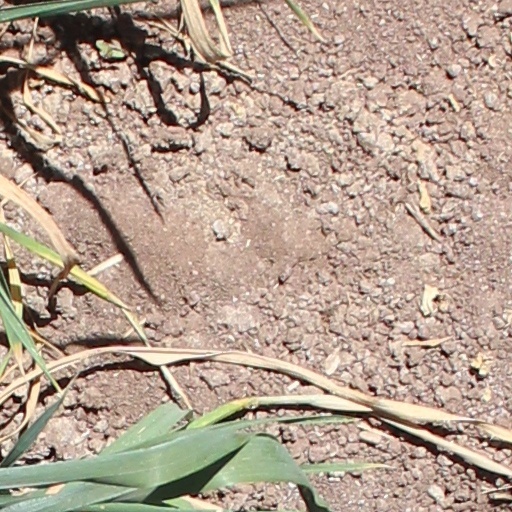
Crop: wheat